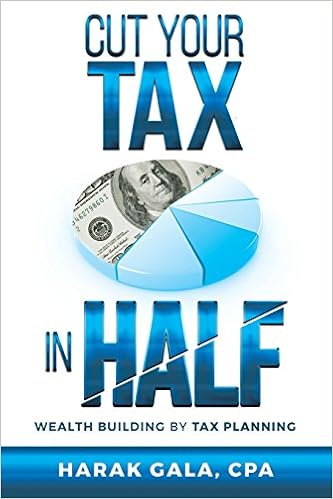
Cut Your Tax In Half: Wealth Building By Tax Planning
Category: Books
About the Author Beginning as an engineer, author Harak Gala, CPA, was perplexed by how many wealthy people paid a lower tax rate than most ordinary taxpayers and how some major corporations were paying nothing in taxes, despite earning millions of dollars in gross profit. These questions intrigued young Gala so much that he became a CPA, quickly discovering the folly in paying taxes without the proper planning. Along with earning degrees in engineering, obtaining his master's, and becoming a CPA, Gala is a licensed financial advisor and has been helping others lower their taxes and build their wealth for over twenty-five years.
Features: Whether tax season is upon you or you just want to be prepared for when it arrives, this book will help you as a high earner or a small business owner in the United States navigate the ever-changing ins and outs of the tax system with money-saving techniques. | If you have had a substantial income for very long, you know firsthand the pain that is produced every April. While the United States may frustrate many with its tax laws, there are several legal tax-saving opportunities. | As you read each chapter in this book, you will start strategizing, saving, and building your wealth. You will learn how tax preparation and tax planning are two entirely different things. | This isn’t a typical tax book that explains the agonizing details of tax law or one that doles out instructions on tax returns. With chapters on business entities, the alternate minimum tax, Social Security taxes, changing professions, small business retirement plans, and more, this book will provide strategies, wisdom, and foresight as you work with your CPA or financial advisor.